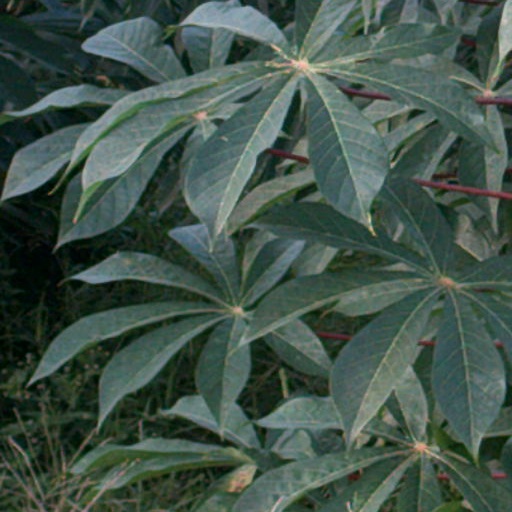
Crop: cassava